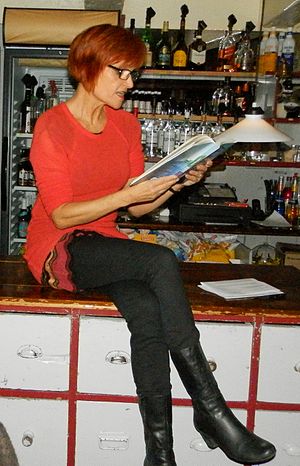
Lisbeth Nebelong
Lisbeth Nebelong i oktober 2014 på i Tvøroyri, Færøerne.
Lisbeth Nebelong er en dansk forfatter. Hun har bl.a. skrevet en trilogi som for det meste foregår på Færøerne og strækker sig over flere årtier. Billedet er fra den ældste bygning på Tvøroyri, Færøerne, som i dag er pub og kafe. En lokal kvindeforening på Suderø, Valkyrjurnar, arrangerede en aften med Lisbeth Nebelong, hvor hun fortalte om de tre romaner, signere bøger og læste højt fra den sidste af bøgerne, som kaldes ""Møde i mol"".
Lisbeth Nebelong er en dansk journalist, forfatter, merkonom og Master of Public Management. Hun har siden 1992 skrevet flere faglitterære bøger. I 2003 debuterede hun som romanforfatter med romanen, Når engle spiller Mozart, som foregår på Færøerne og er inspireret af hendes eget liv, idet hun som ung boede nogle år på Færøerne. Når engle spiller Mozart var den første i en trilogi. Fem år efter den første bog, udkom hendes anden roman i 2008, Færøblues, som er en fortsættelse af den første. Den tredje bog i trilogien, Møde i mol, udkom i 2014, og to år senere udkom hele trilogien i en bog. Andre bøger hun har skrevet er bl.a. bøger om økonomi og om rejser, f.eks. har hun skrevet Turen går til Færøerne, som er udgivet på Politikens Forlag.